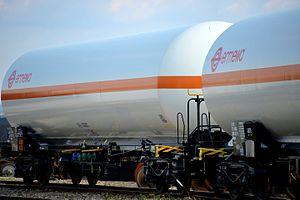
Wagons gaz Ermewa
Le groupe Ermewa regroupe les activités de location de wagons et de conteneurs-citernes, ainsi que de construction et entretien de wagons. Ces activités sont gérées par plusieurs filiales spécialisées. Le siège central du groupe est à Levallois-Perret, France.